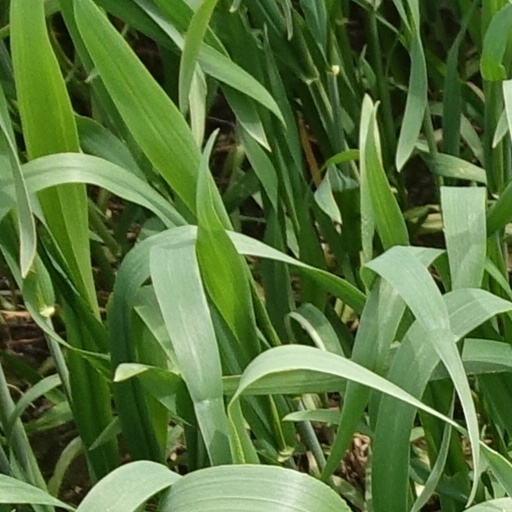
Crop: wheat